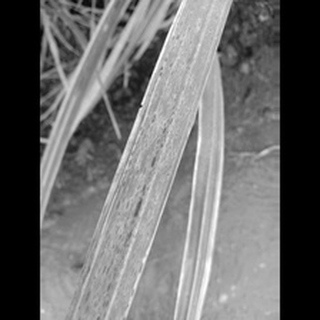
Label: sugarcane_rust